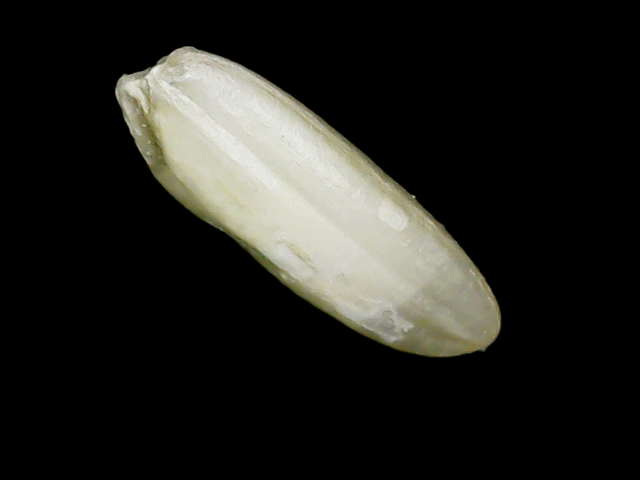
Rice variety: Binadhan24